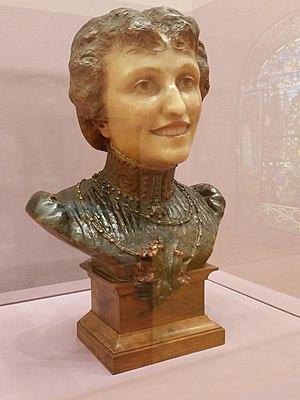
Portrait de Sarah Bernhardt (1895), par Jean-Désiré RINGEL D'ILLZACH (1847-1916). Cire polychrome avec socle en bois. Strasbourg Museum of Modern and Contemporary Art
Sarah Bernhardt est une actrice française née entre les 22 et 25 octobre 1844 à Paris 5ᵉ et morte le 26 mars 1923 à Paris 17ᵉ. Elle est considérée comme une des plus importantes actrices françaises du XIXᵉ siècle et du début du XXᵉ siècle.